Yakovlev MC-21

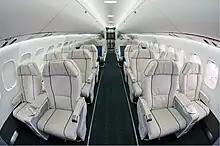
Cabin mock-up in 2011

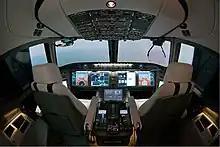
Flight deck mock-up with a HUD

The design is based on the never-realized, twin-engine Yakovlev Yak-242 as a development of the three-engine Yakovlev Yak-42.